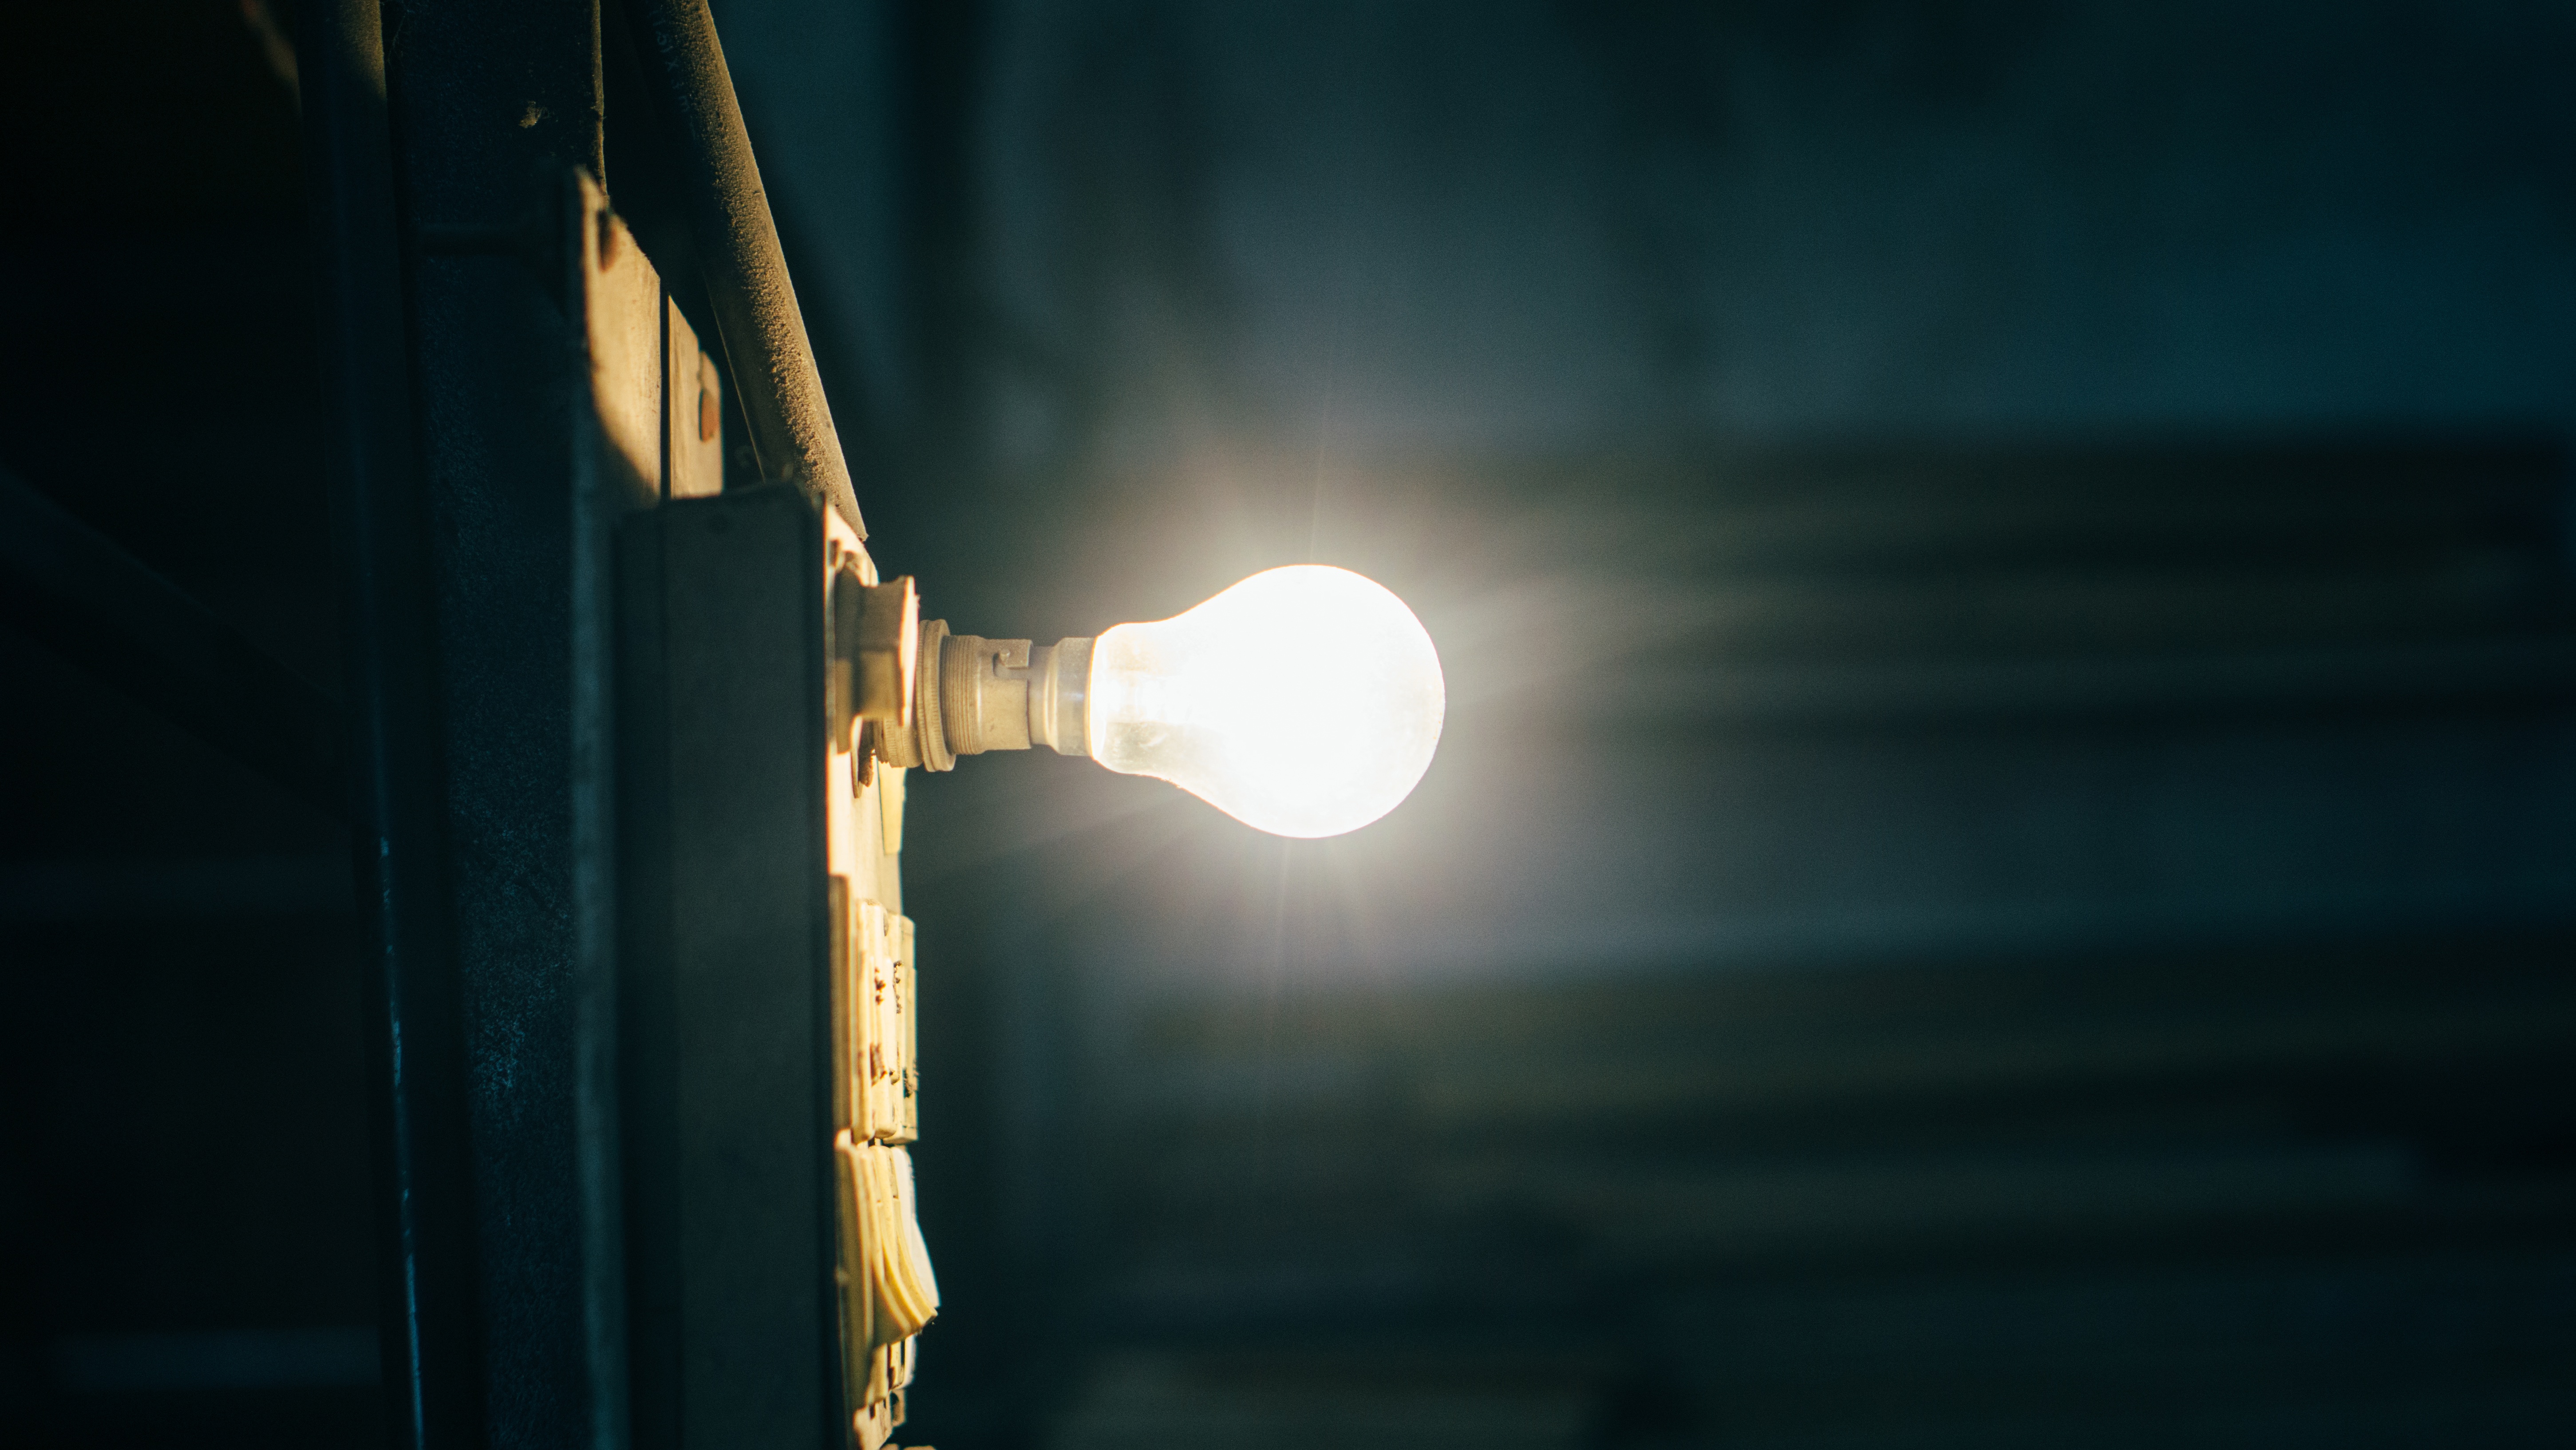
light, night, sunlight, reflection, color, darkness, blue, street light, lighting, light fixture